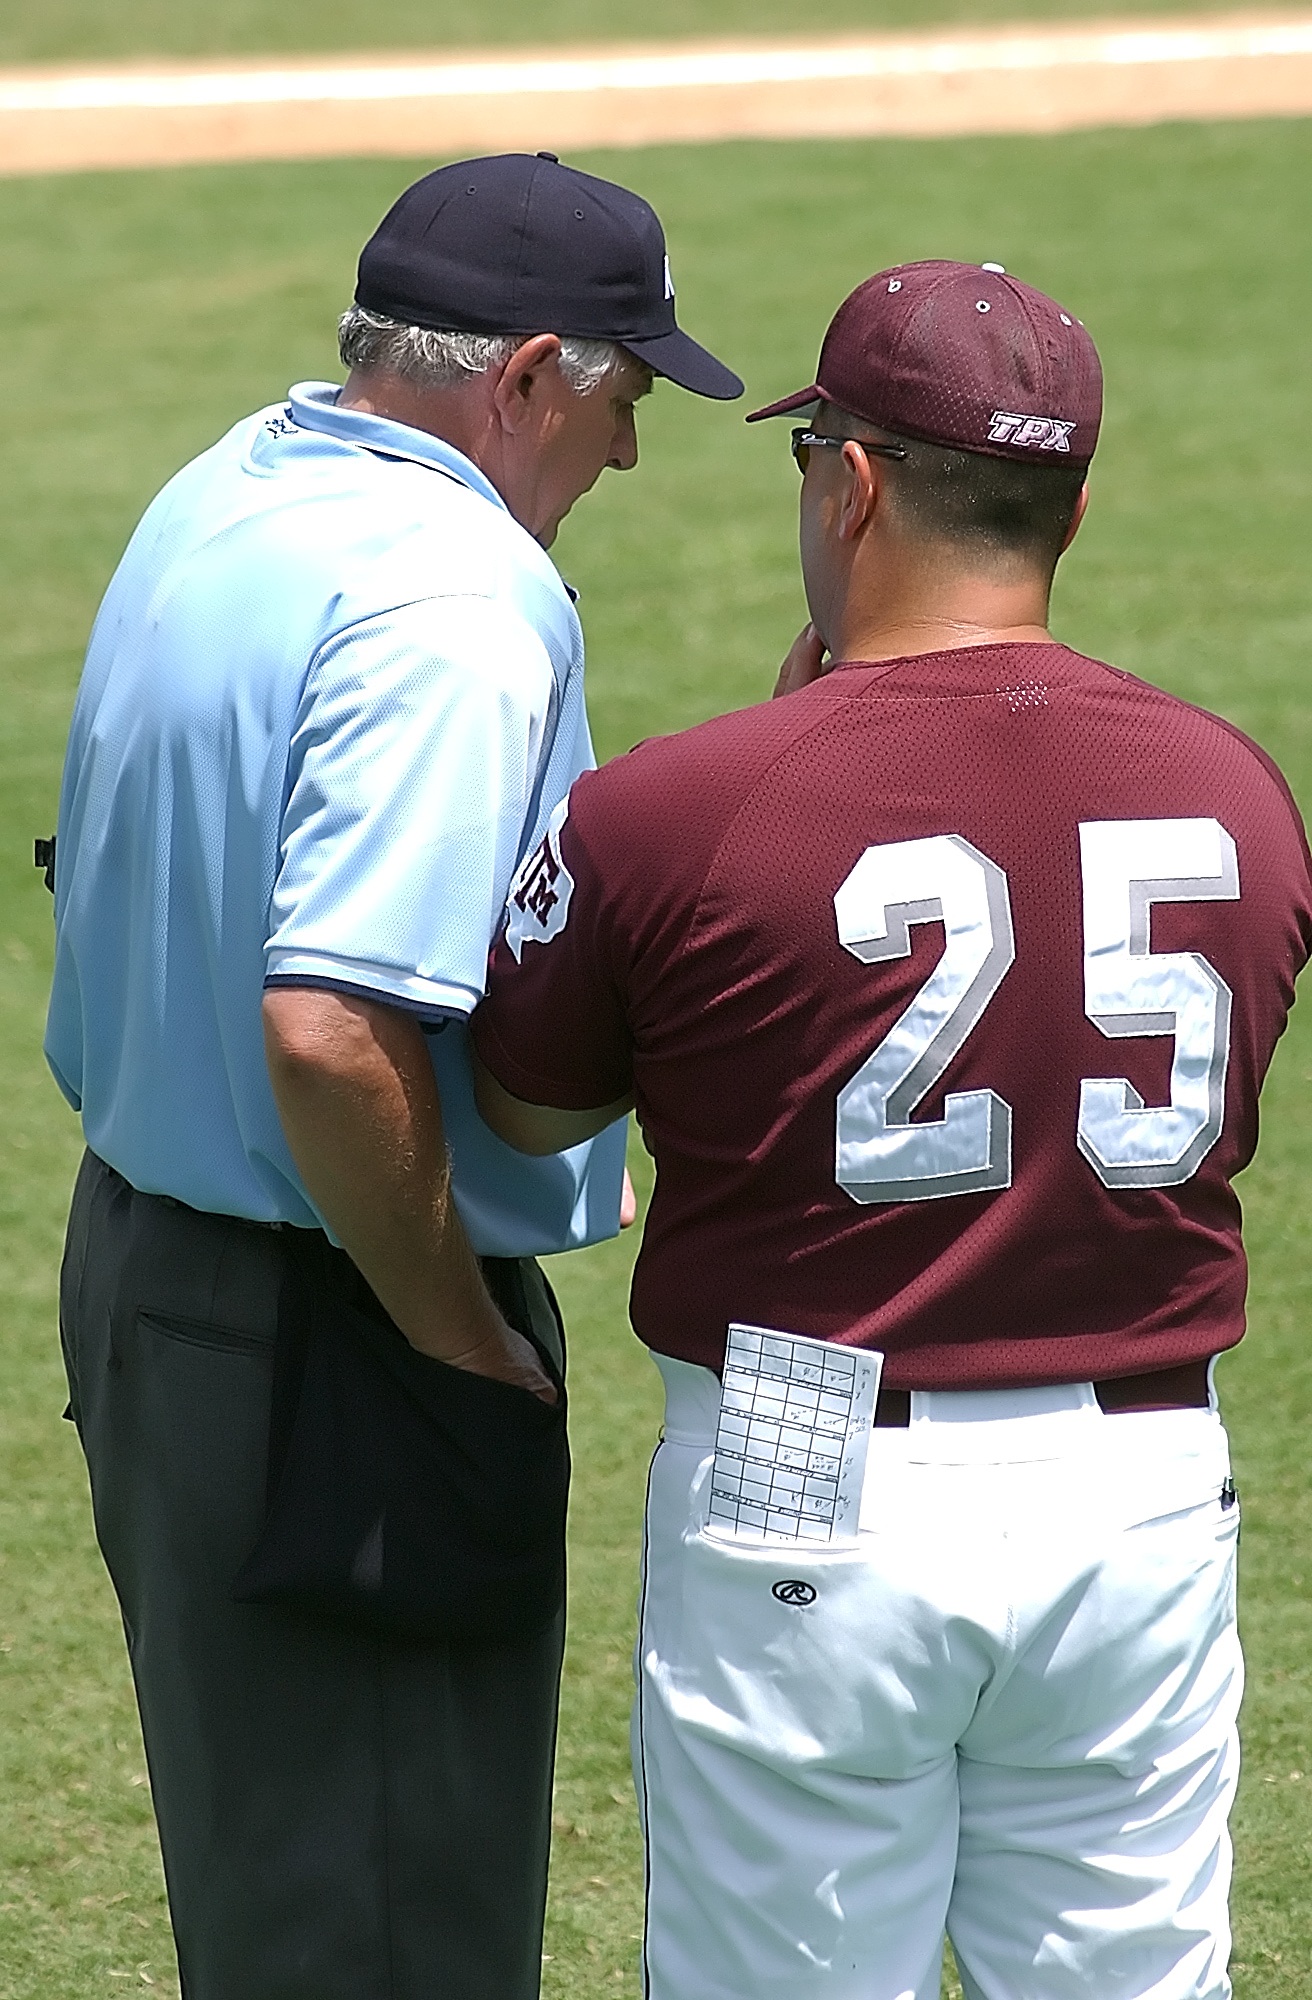
grass, person, baseball, sport, field, game, male, two, profession, player, baseball field, pitch, activity, umpire, outdoors, sports, pitcher, uniform, coach, tournament, discussion, official, baseball player, dispute, ball game, team sport, sports official, infielder, baseball umpire, college baseball, competition event, bat and ball games, baseball positions